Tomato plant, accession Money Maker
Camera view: horizontal (90 deg, fisheye); turntable rotation: 210 degrees
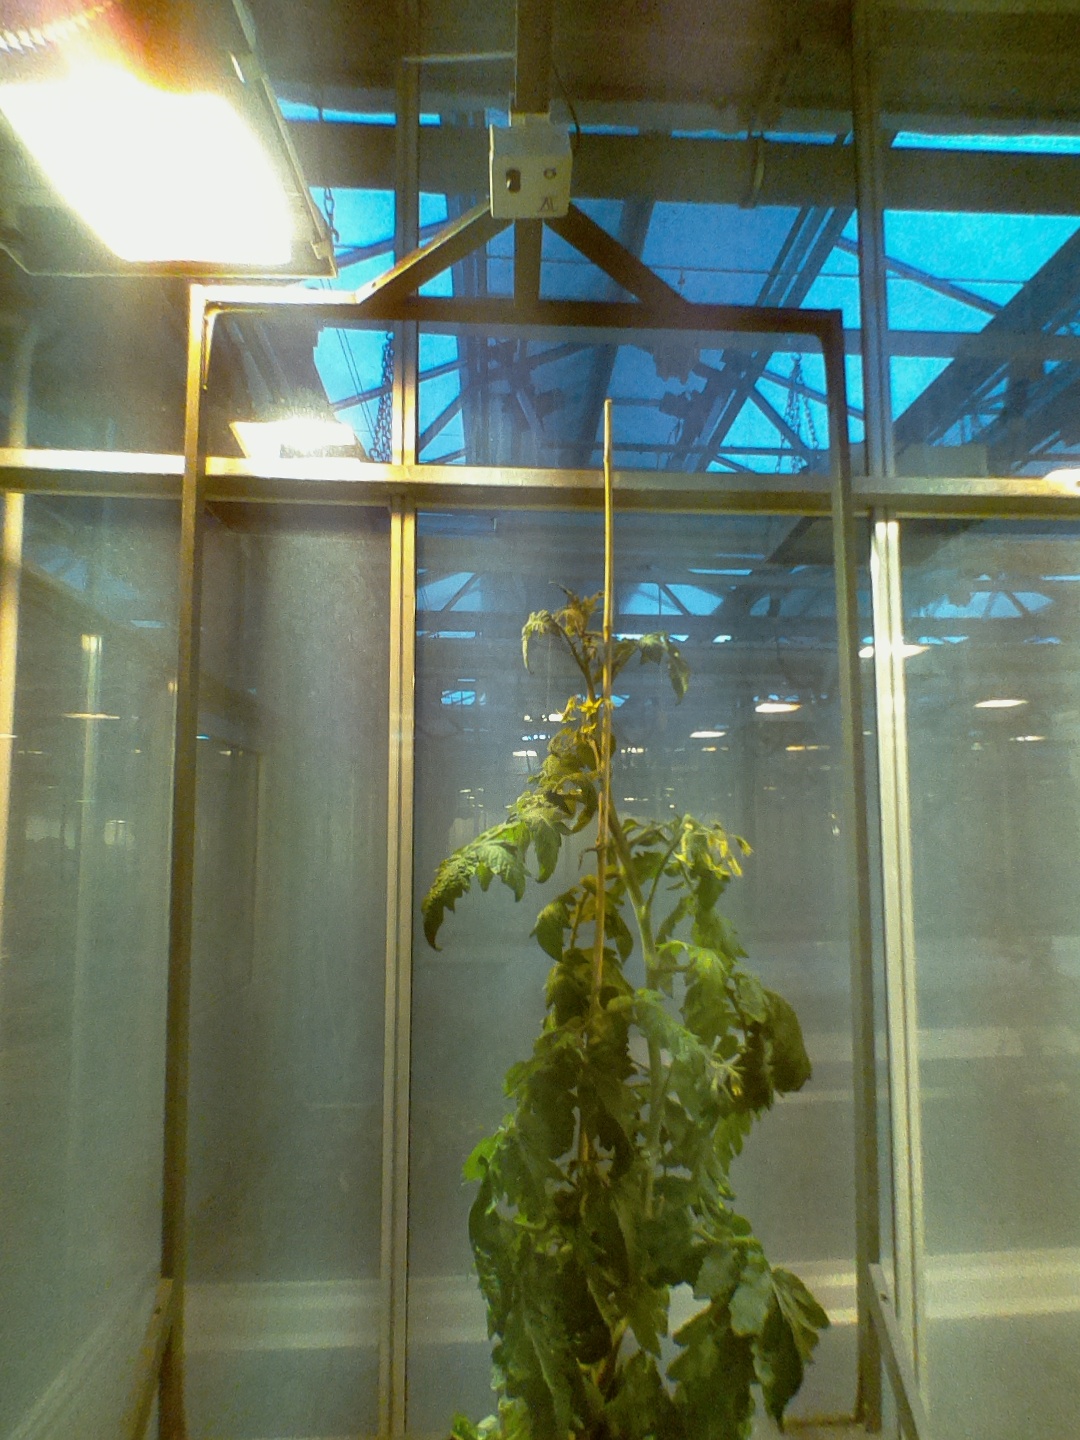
BBCH growth stage 69: End of flowering, 90%-100% of flowers open, more petals falling